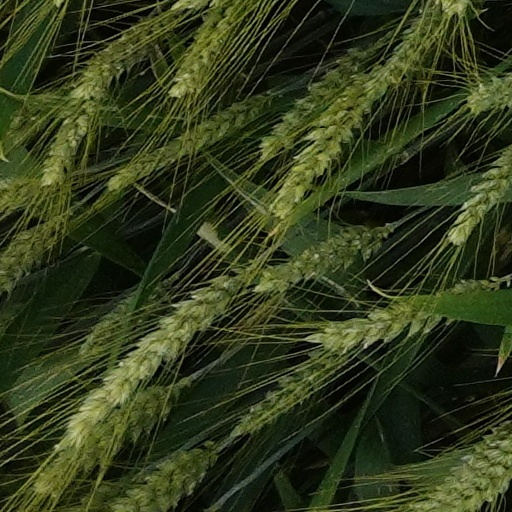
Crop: wheat